George Robert White

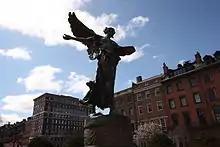
"Angel of the Waters"

White is remembered by three notable public memorials. In 1905 a memorial was erected at the Forest Hills Cemetery entitled "Angel of Peace" created by the notable sculptor Daniel Chester French (creator of the Concord Minuteman statue in Concord, MA). In 1924 another monument by French was erected in the Boston Public Garden entitled Angel of the Waters. Additionally, in 2002 the George Robert White Environmental Conservation Center was constructed and grew out of a strong commitment to conservation and environmental protection from both the City of Boston and the Massachusetts Audubon Society.